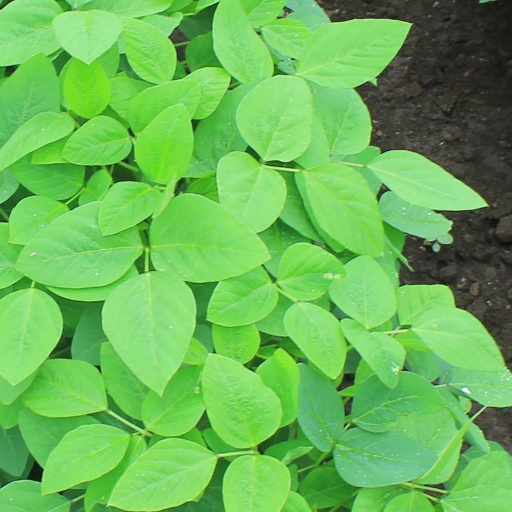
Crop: soybean